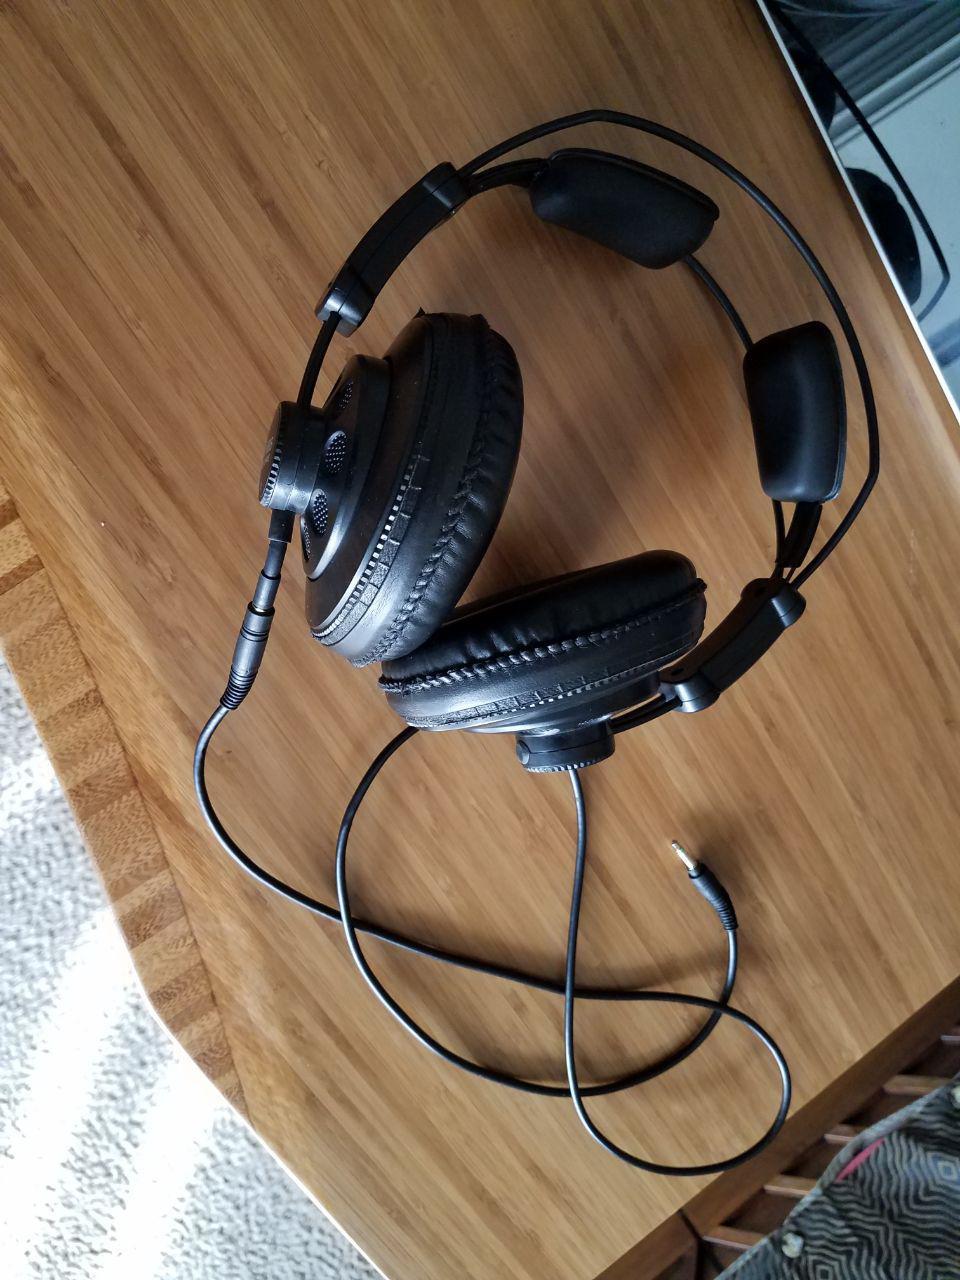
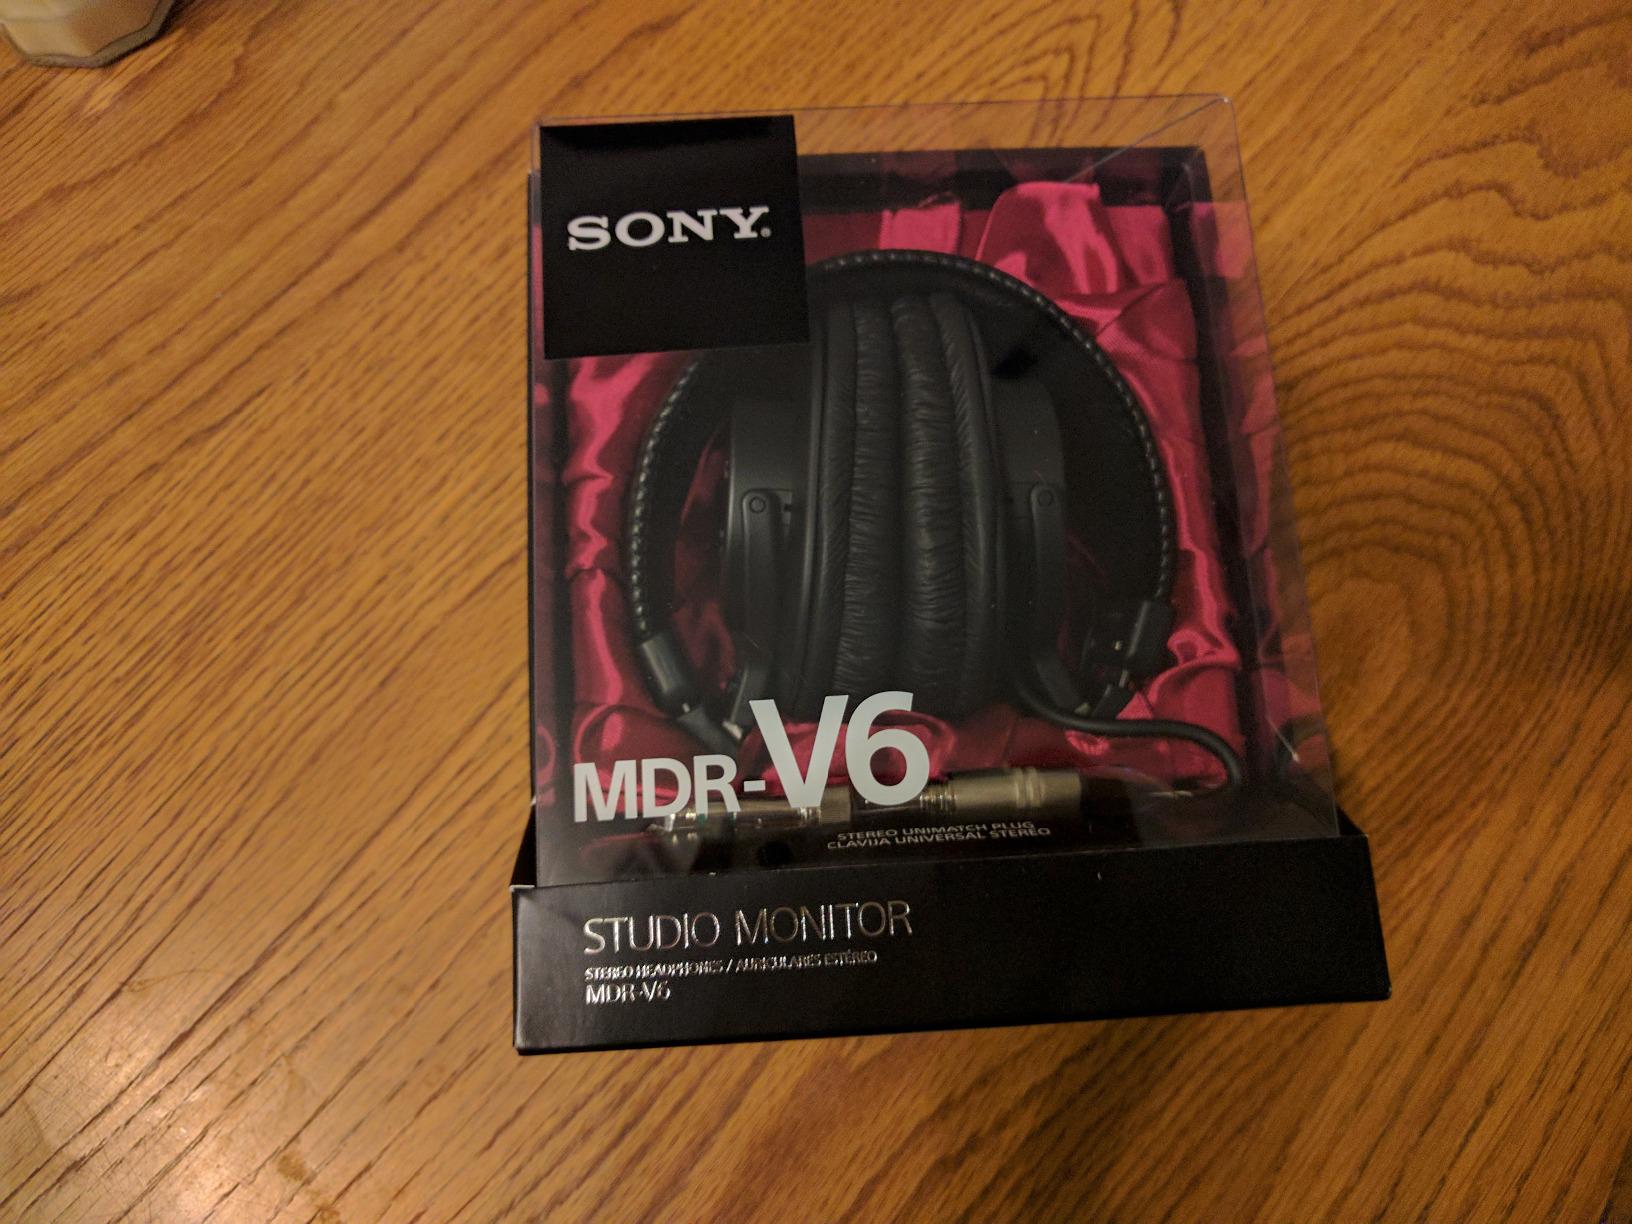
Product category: headphones
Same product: no